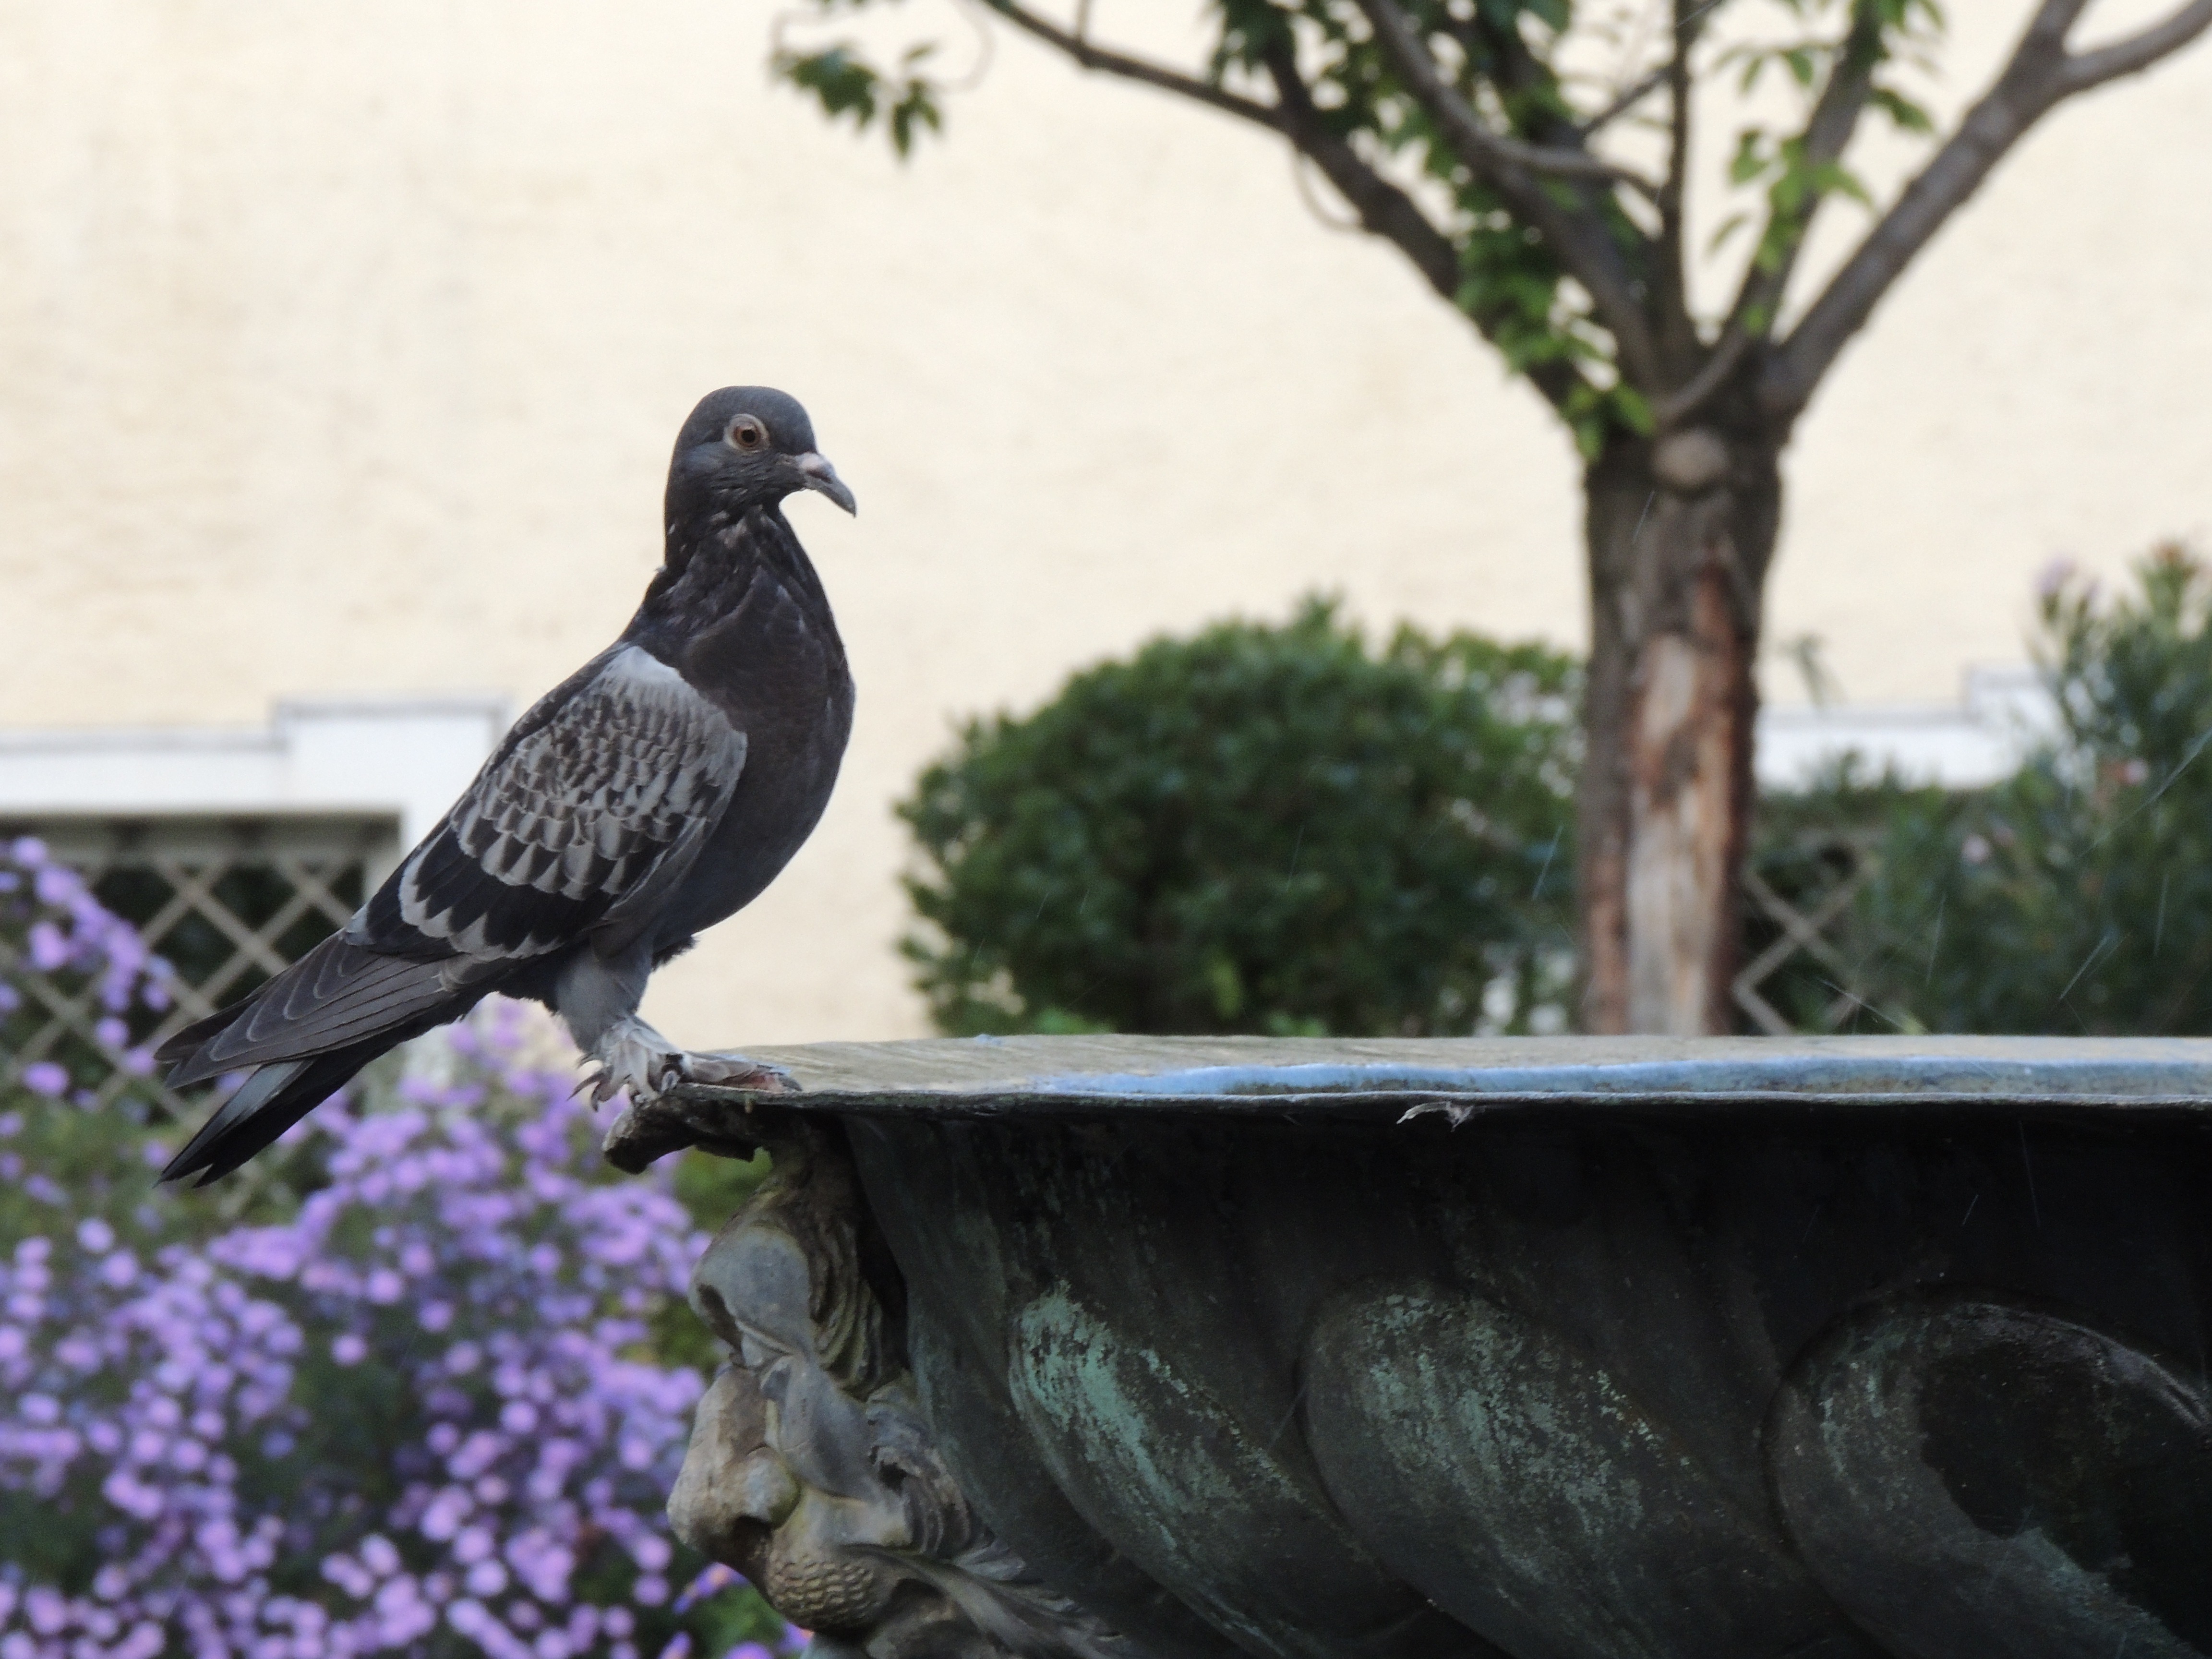
nature, branch, bird, animal, wildlife, zoo, fauna, crow, dove, vertebrate, fountain, perching bird, pigeons and doves, crow like bird